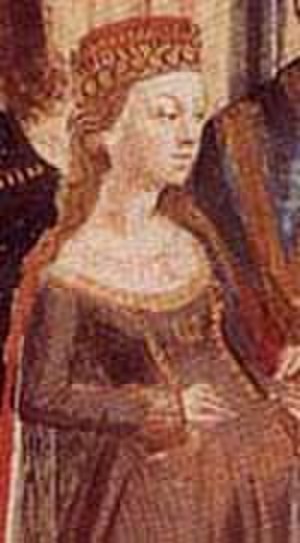
Frankrigs dronninger / Huset Capet / Hovedlinje
Dette er en liste over de kvinder, der har været dronninger eller kejserinder i det franske monarki. Alle Frankrigs monarker var mandlige, selvom nogle kvinder har styret Frankrig som regenter.